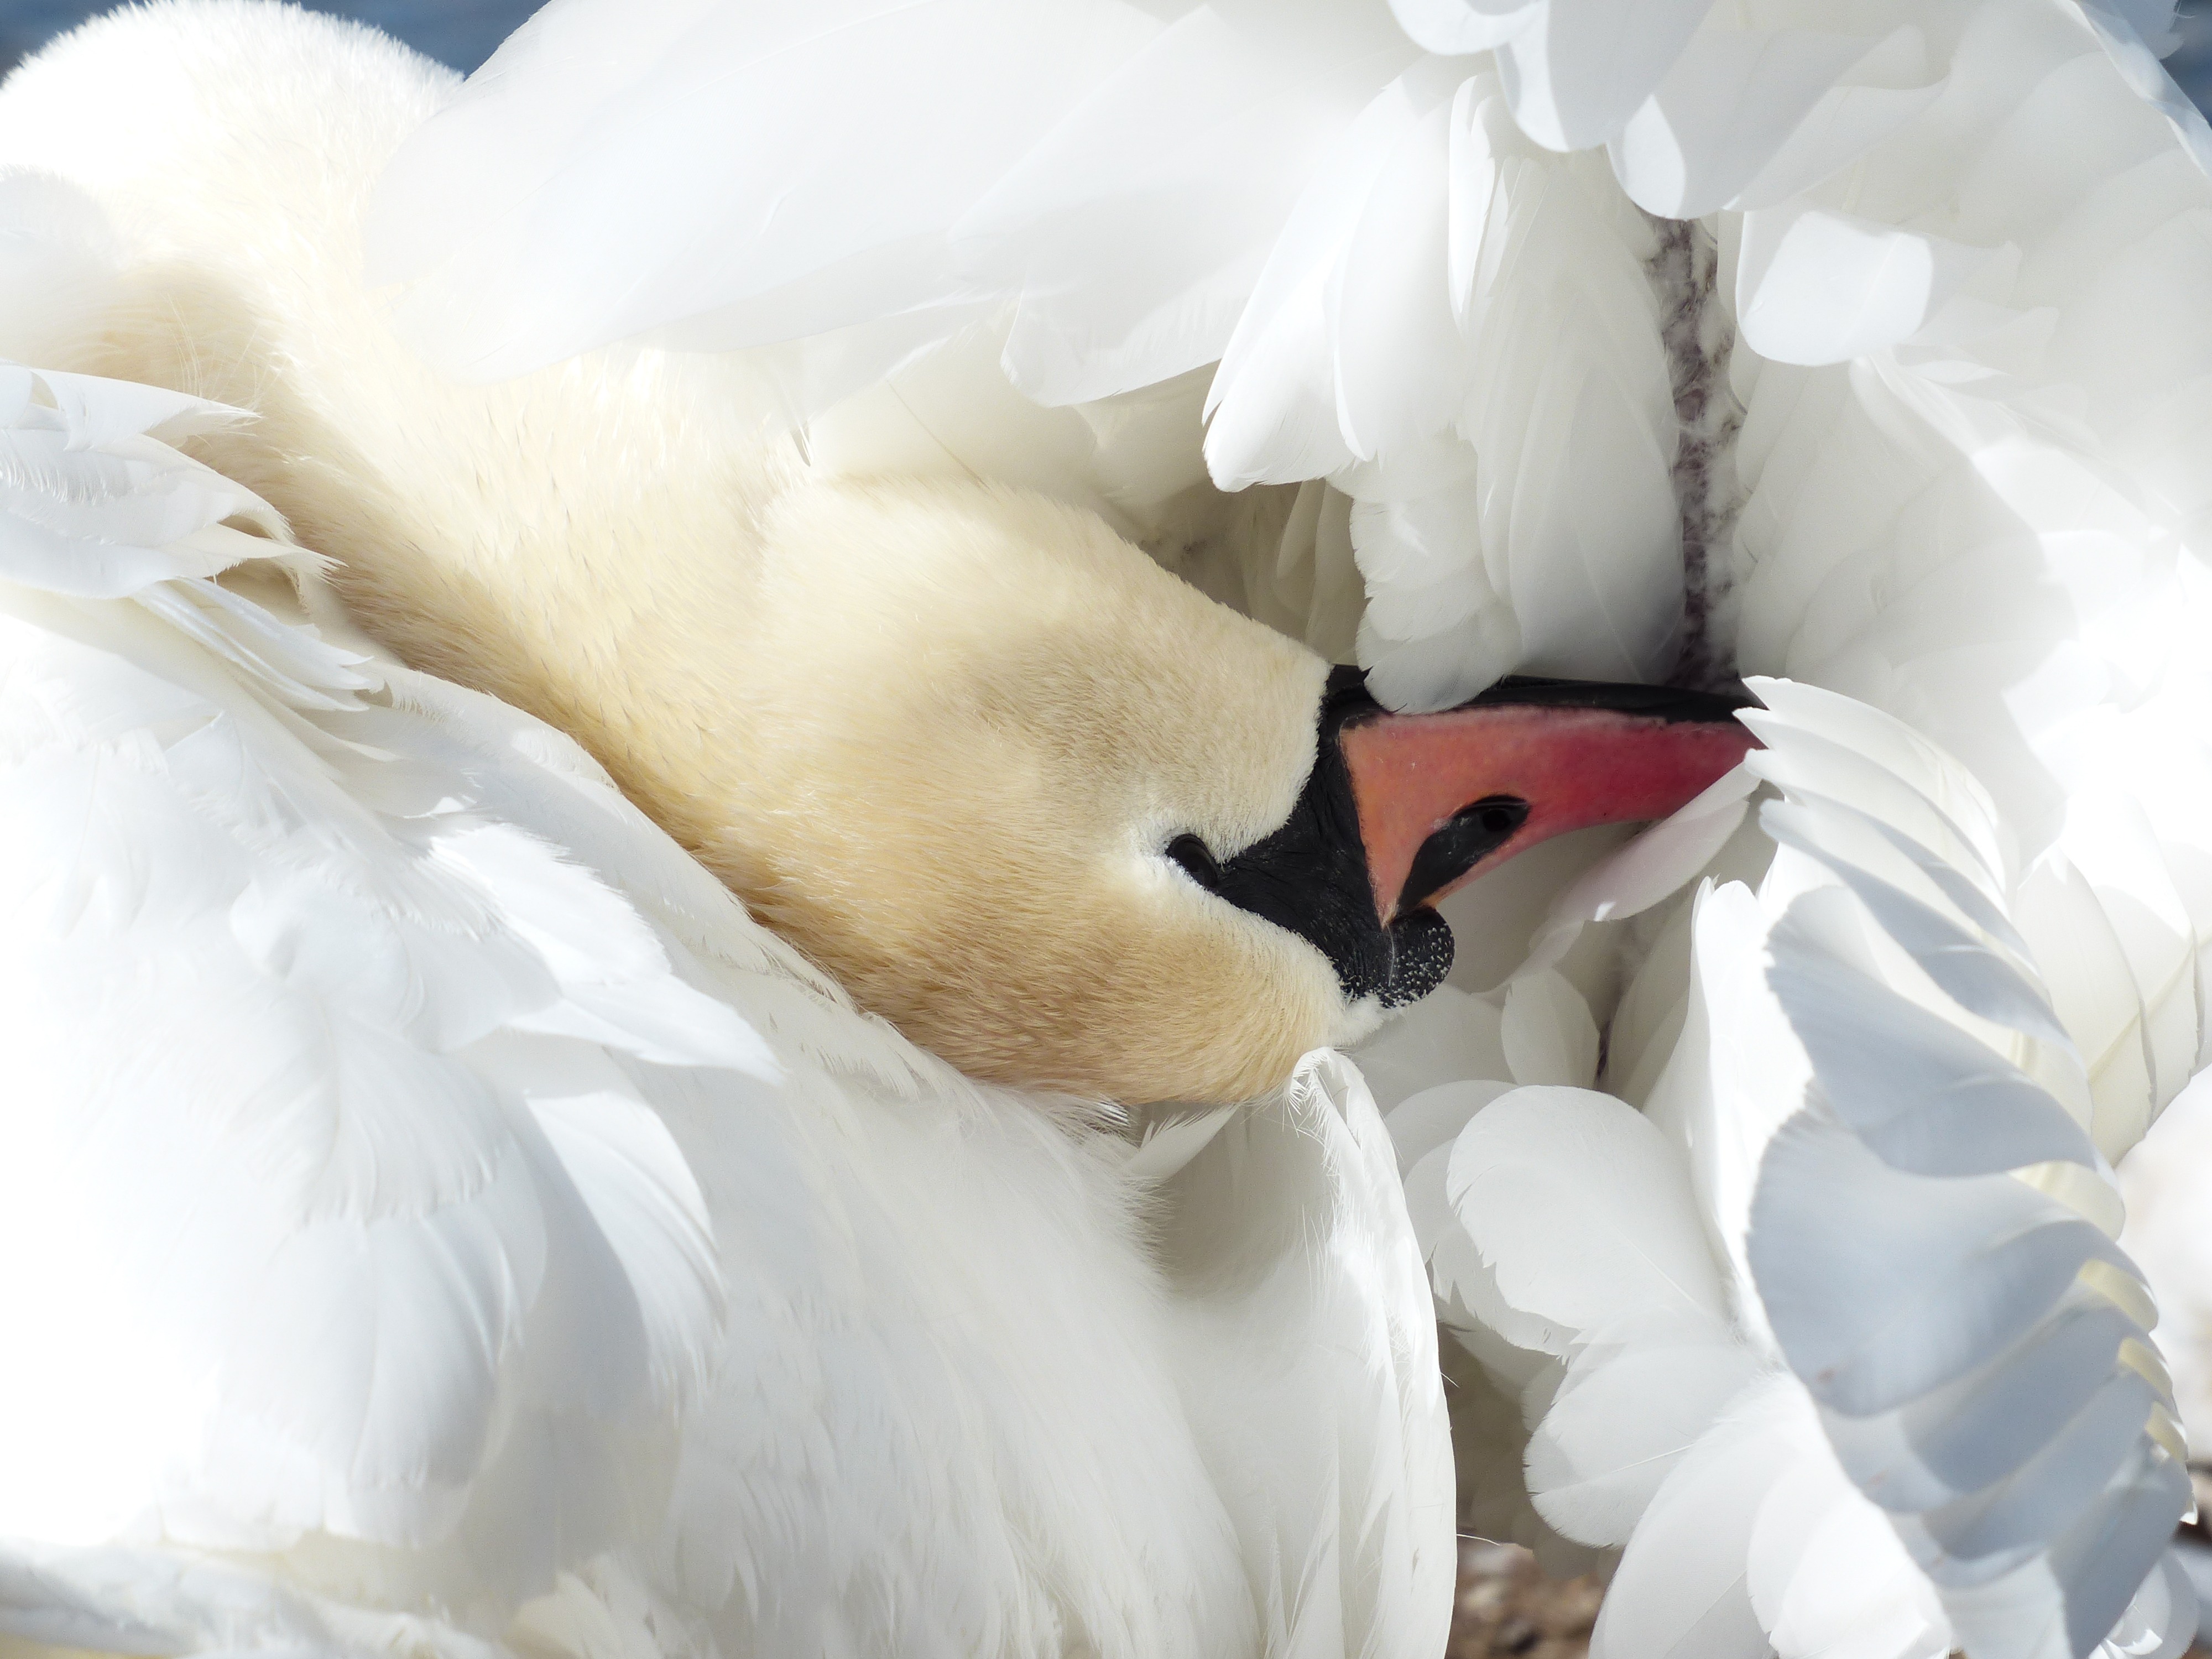
bird, wing, white, flower, petal, animal, swim, beak, clean, feather, close up, swan, anatidae, cygnus, vertebrate, beautiful, elegant, waterfowl, water bird, duck bird, mute swan, cygnus olor, ducks geese and swans